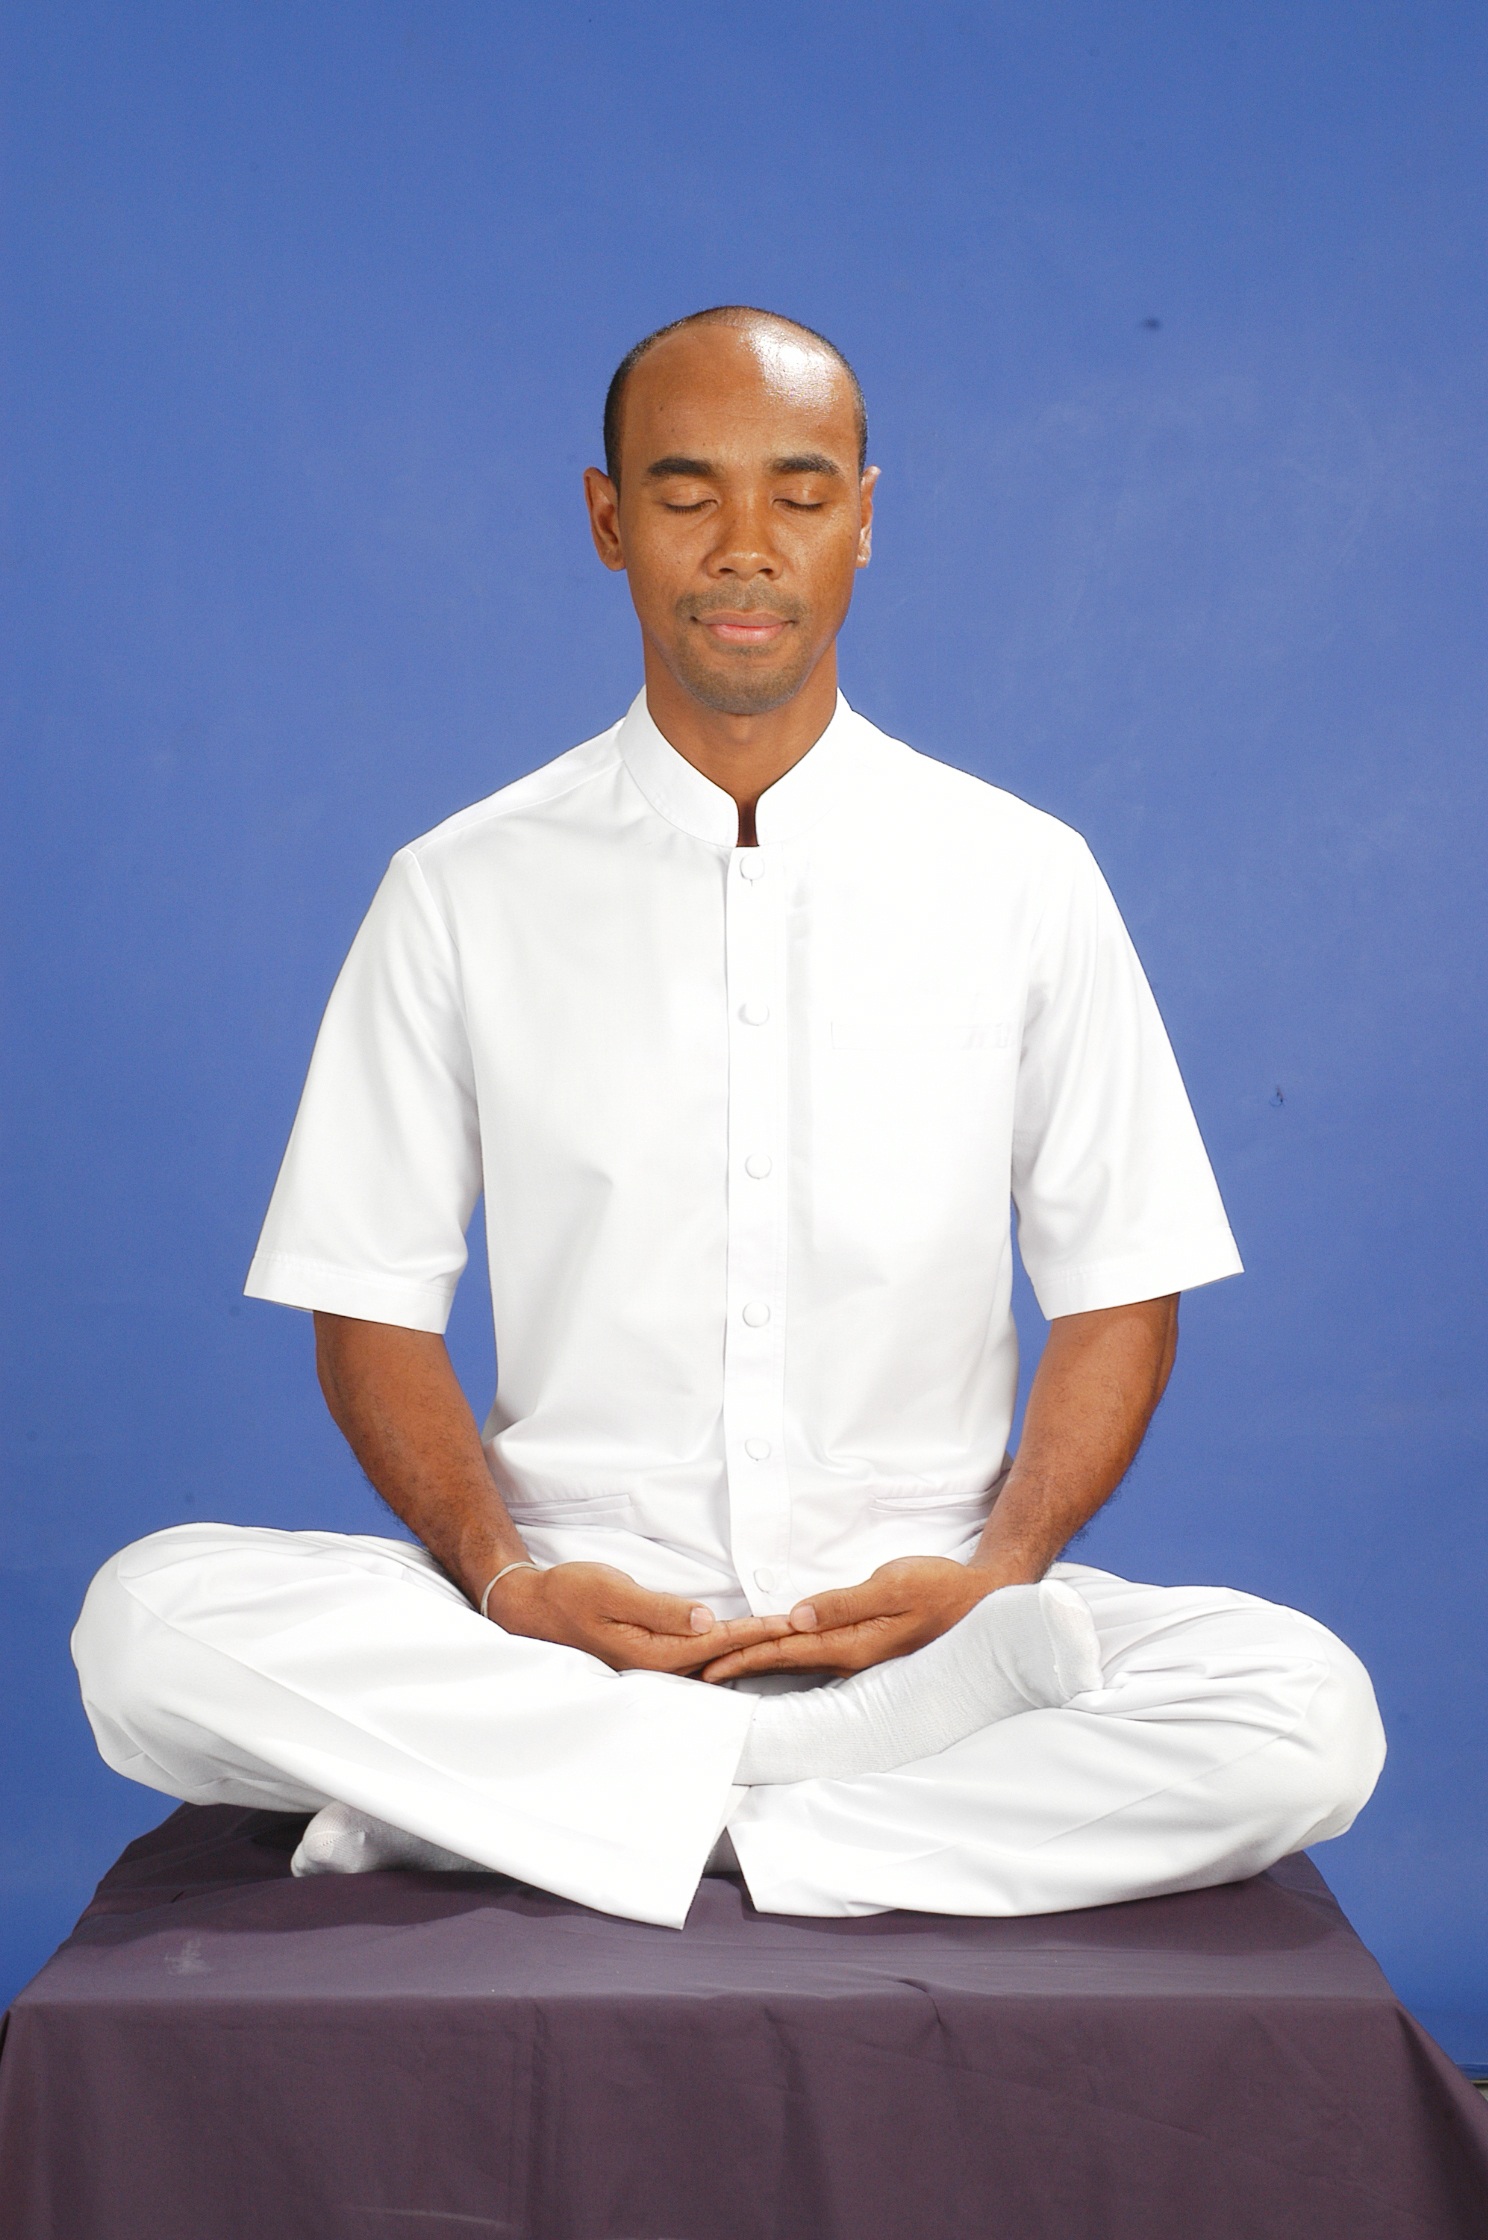
man, person, balance, sitting, meditate, buddhist, buddhism, professional, profession, thailand, cook, temple, wat, human positions, dhammakaya pagoda, phra dhammakaya